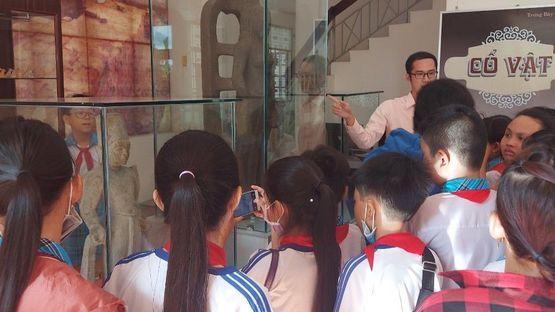
có nhiều em học sinh đang đứng xung quanh một cái tủ kính trưng bày